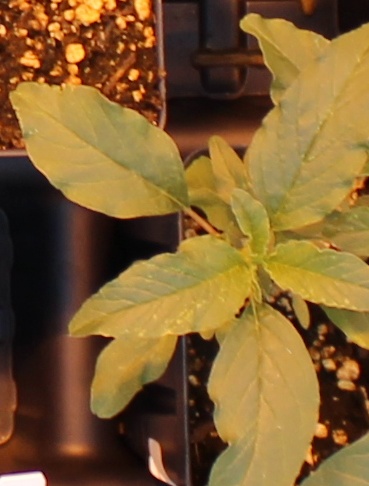
Label: Waterhemp